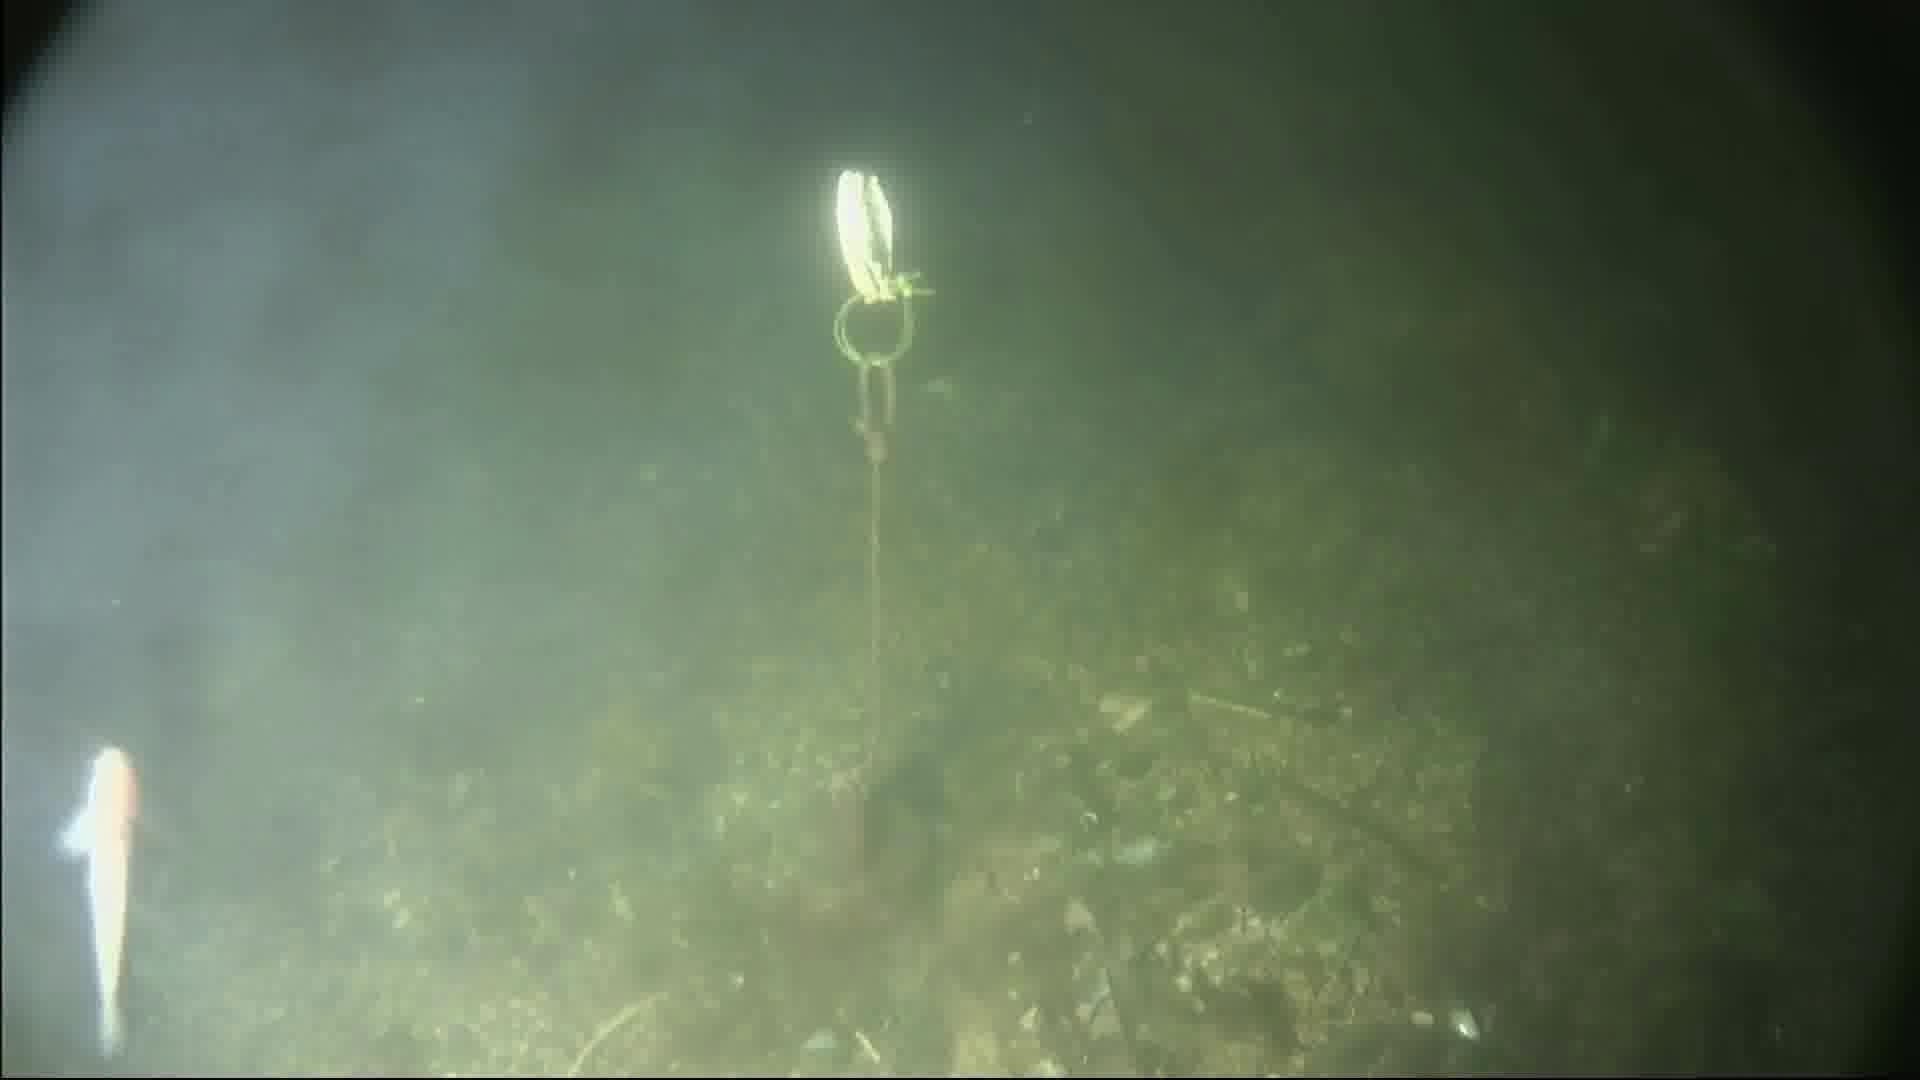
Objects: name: small_fish
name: crab